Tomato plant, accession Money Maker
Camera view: bottom (45 deg); turntable rotation: 210 degrees
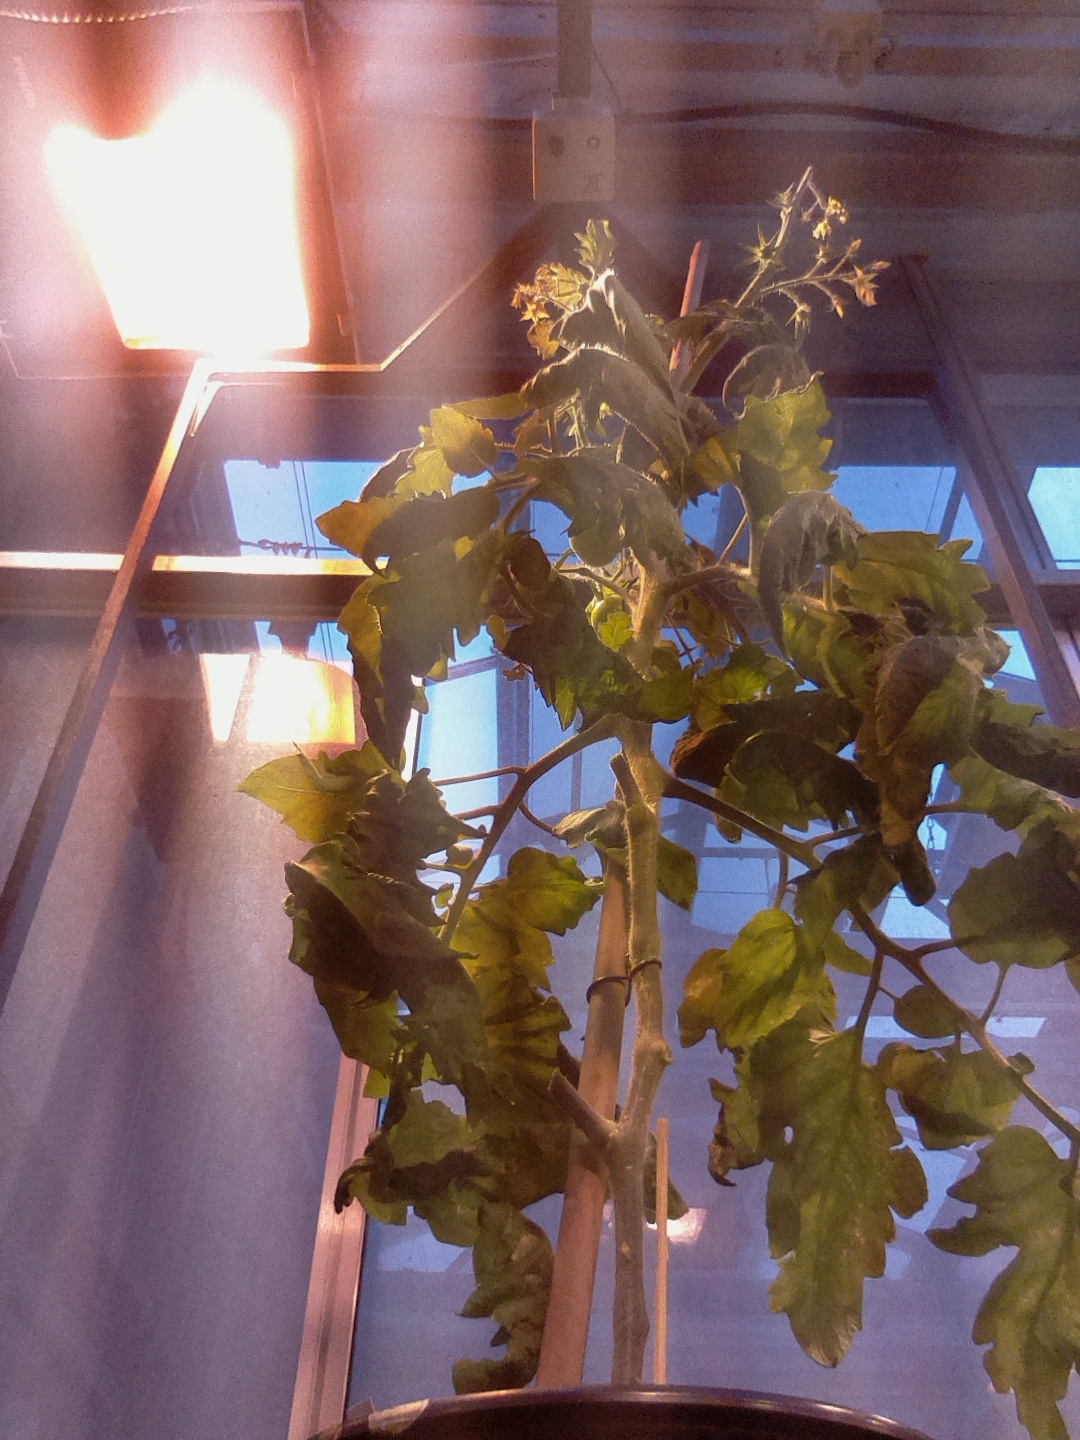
BBCH growth stage 74: 40%-50% of final fruit size